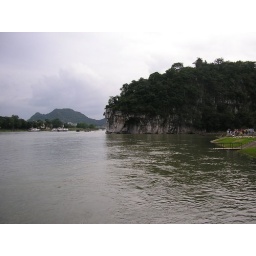
Li River near elephant trunk hill